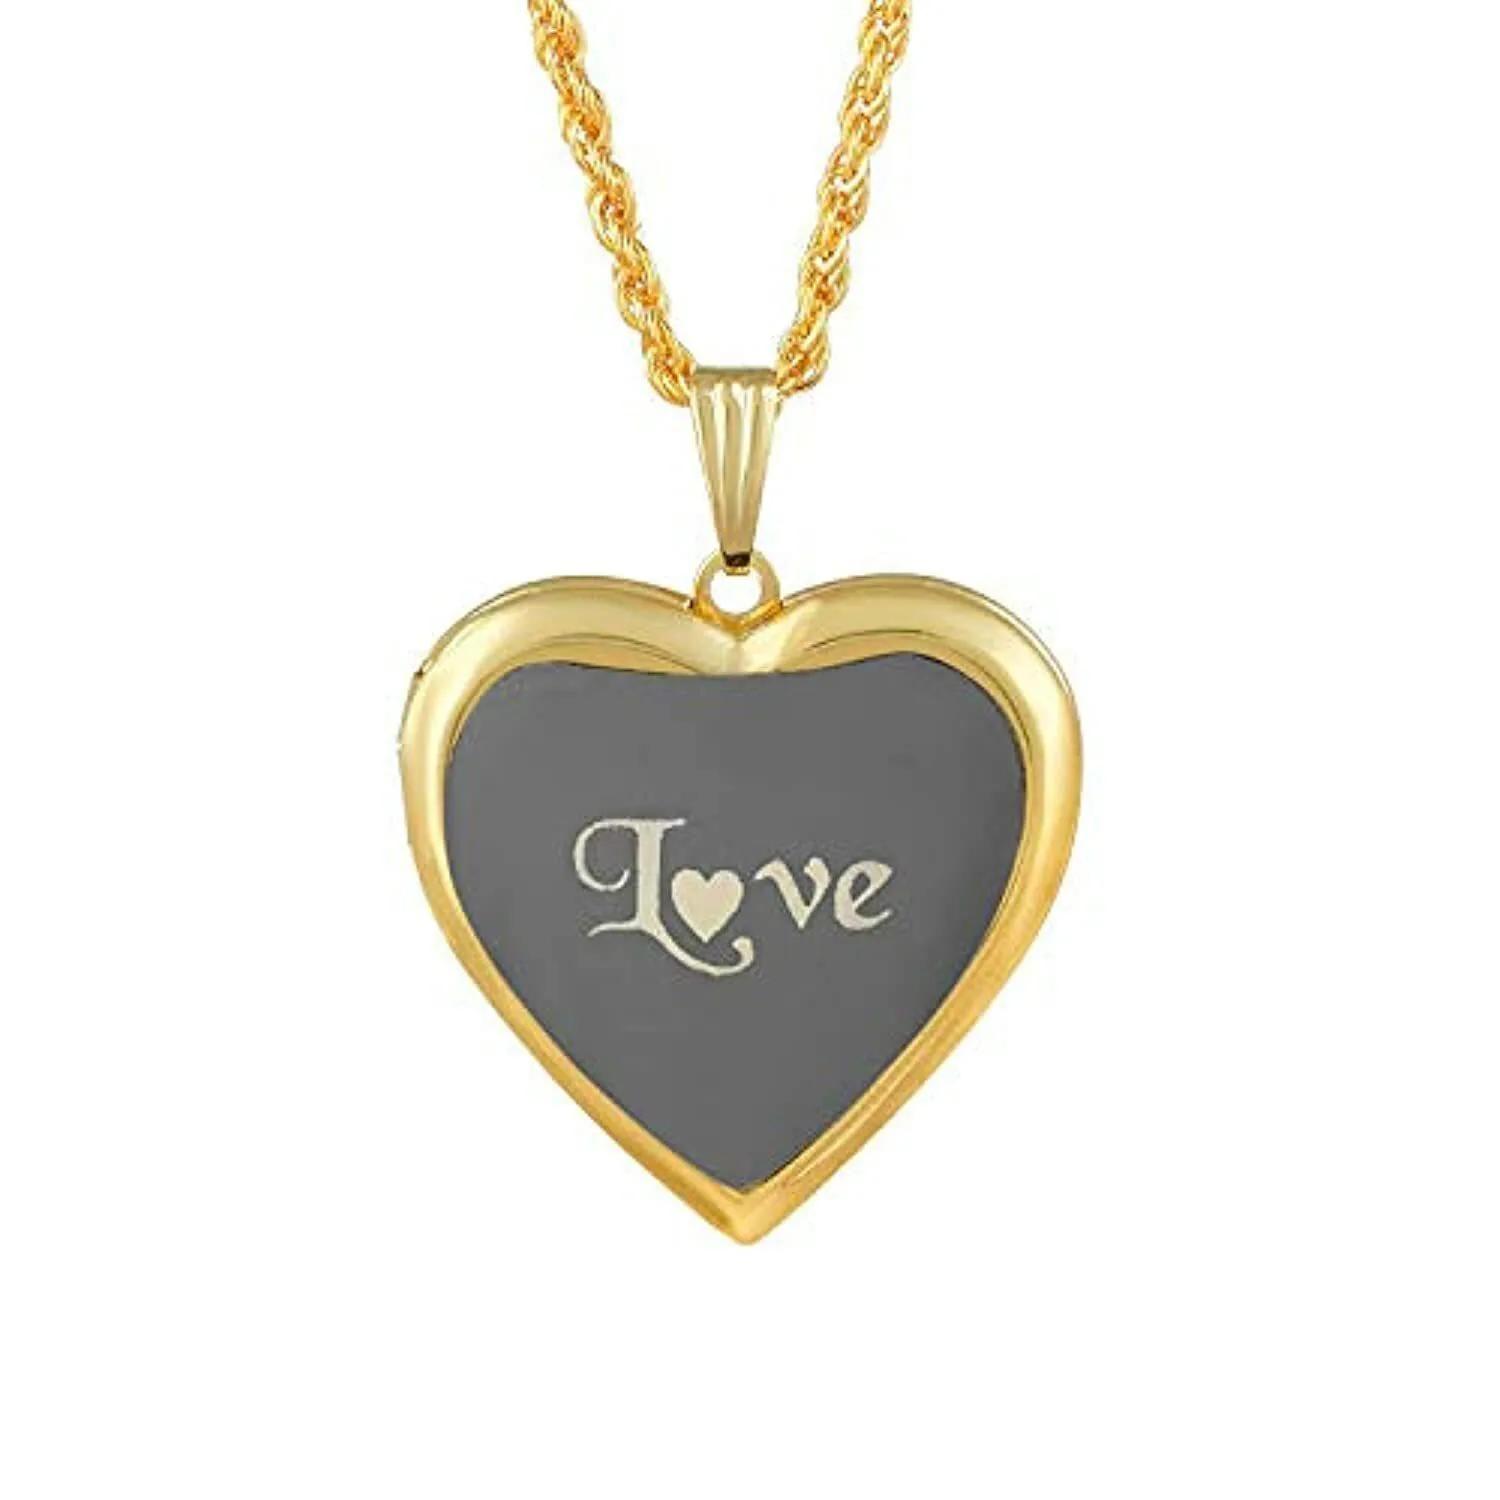
ZUMRUT MAKING YOU A STYLE SENSATION Gold Plated Brass Big Size Heart Shaped Pendant Locket (Men and Women)
Type: Necklaces & Pendants
Brand: ZUMRUT MAKING YOU A STYLE SENSATION
Price: Rs. 399
 Zumrut is jaipur based leading manufacturer and exporter of high quality fashion and imitation jewellery, handmade painting jewellery,etc. Heart shaped locket necklaceheart designexpanding photo locket necklaces,open the claps on locket and expand to pictures of precious loved ones. Locket necklace that hold picture memory heart shaped locket is a sweet gift for family and friends to remember those precious people in their lives and keep them close to your heart. A perfect gift necklace come with a gift box. For loved family and good friends on birthdays, christmas, holidays, graduations.
Features: Love heart photot locket necklace that holds picture,This lovely lifetime jewelry heart locket necklace will bring smiles from your loved one.These are all memories we want to to be reminded of and a locket is a perfect special place,You can put a photo or message into it. Or diy. Photos are easy to install in this precious locket. We have the perfect size heart to fit photos in easily. Show your love and affection or propose to your love,Made in india all our products are manufactured in india and are exclusively crafted to adorn your persona.
Included: 1 Locket Pendant